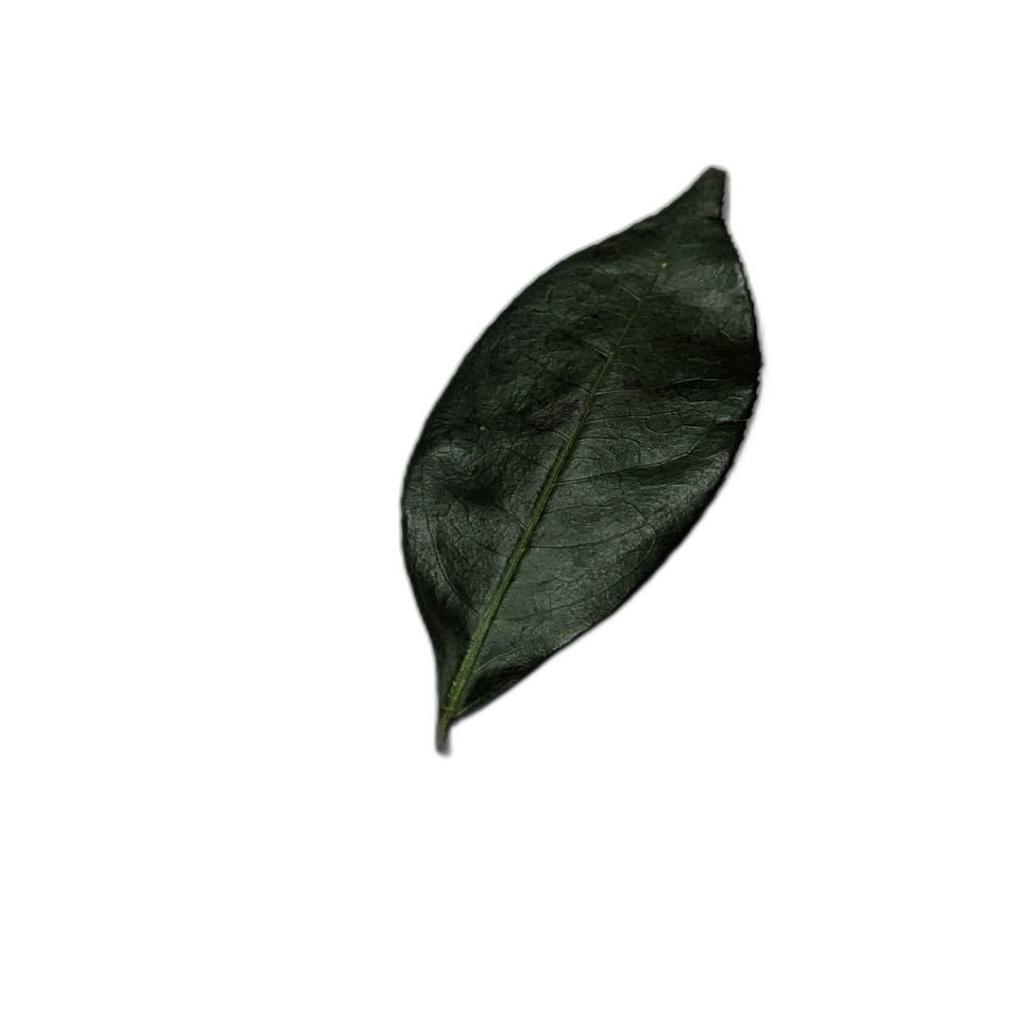
Label: Healthy